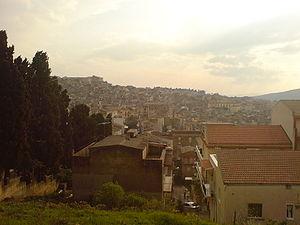
Grotte est une commune italienne d'environ 5 800 habitants située dans la province d'Agrigente, dans la région Sicile, en Italie.